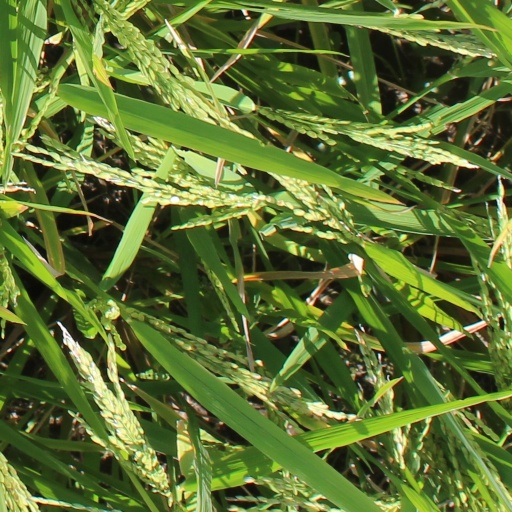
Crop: rice